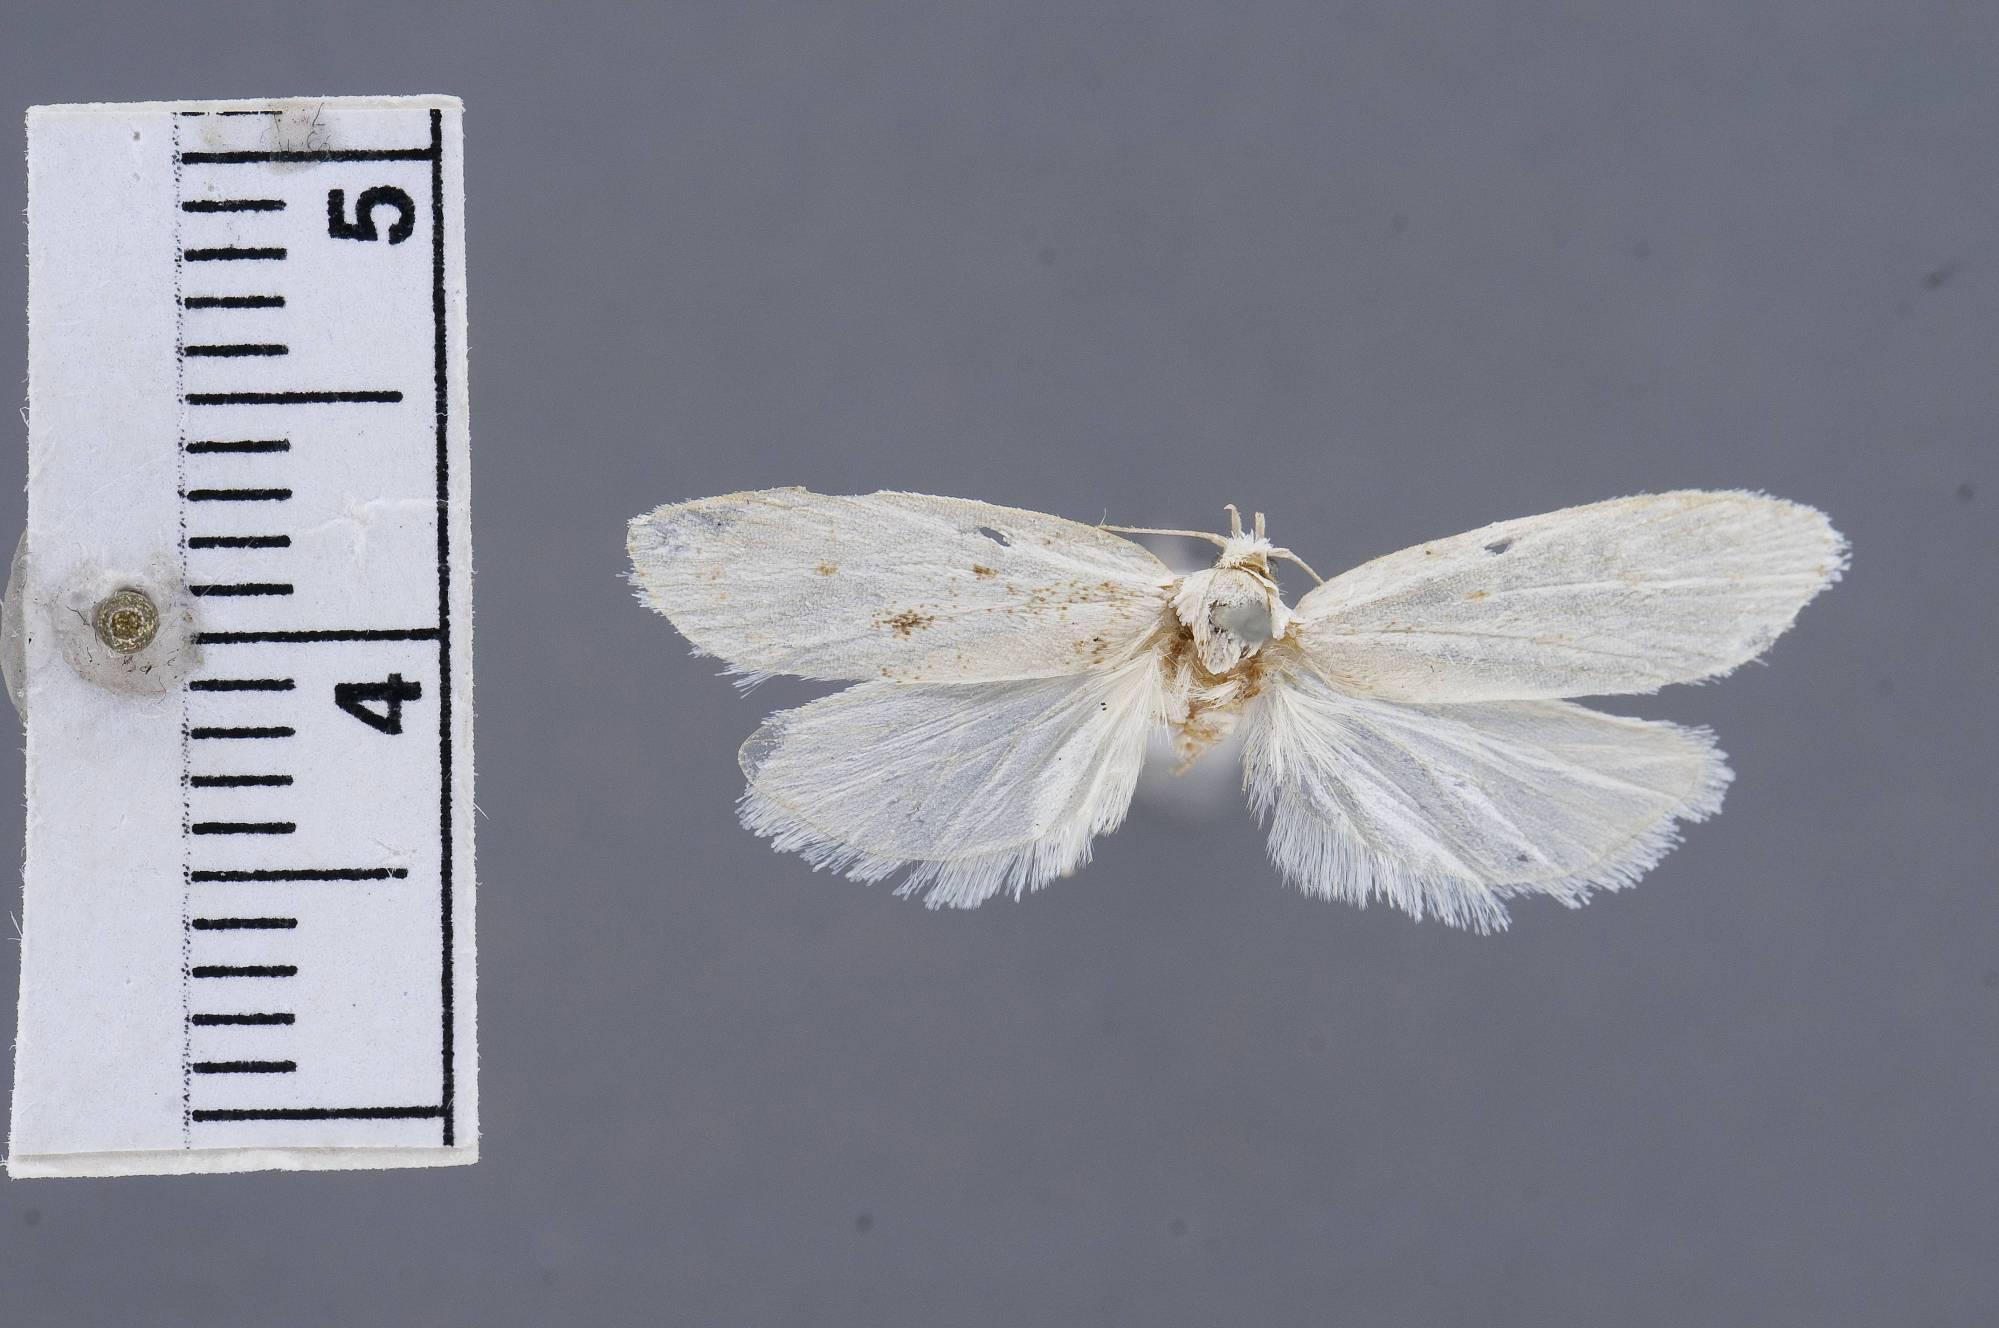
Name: Ethmia chambersella
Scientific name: Ethmia chambersella Dyar, 1903
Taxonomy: Animalia, Arthropoda, Insecta, Lepidoptera, Glossata, Depressariidae, Ethmiinae
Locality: [Not Stated], United States
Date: [Not Stated]